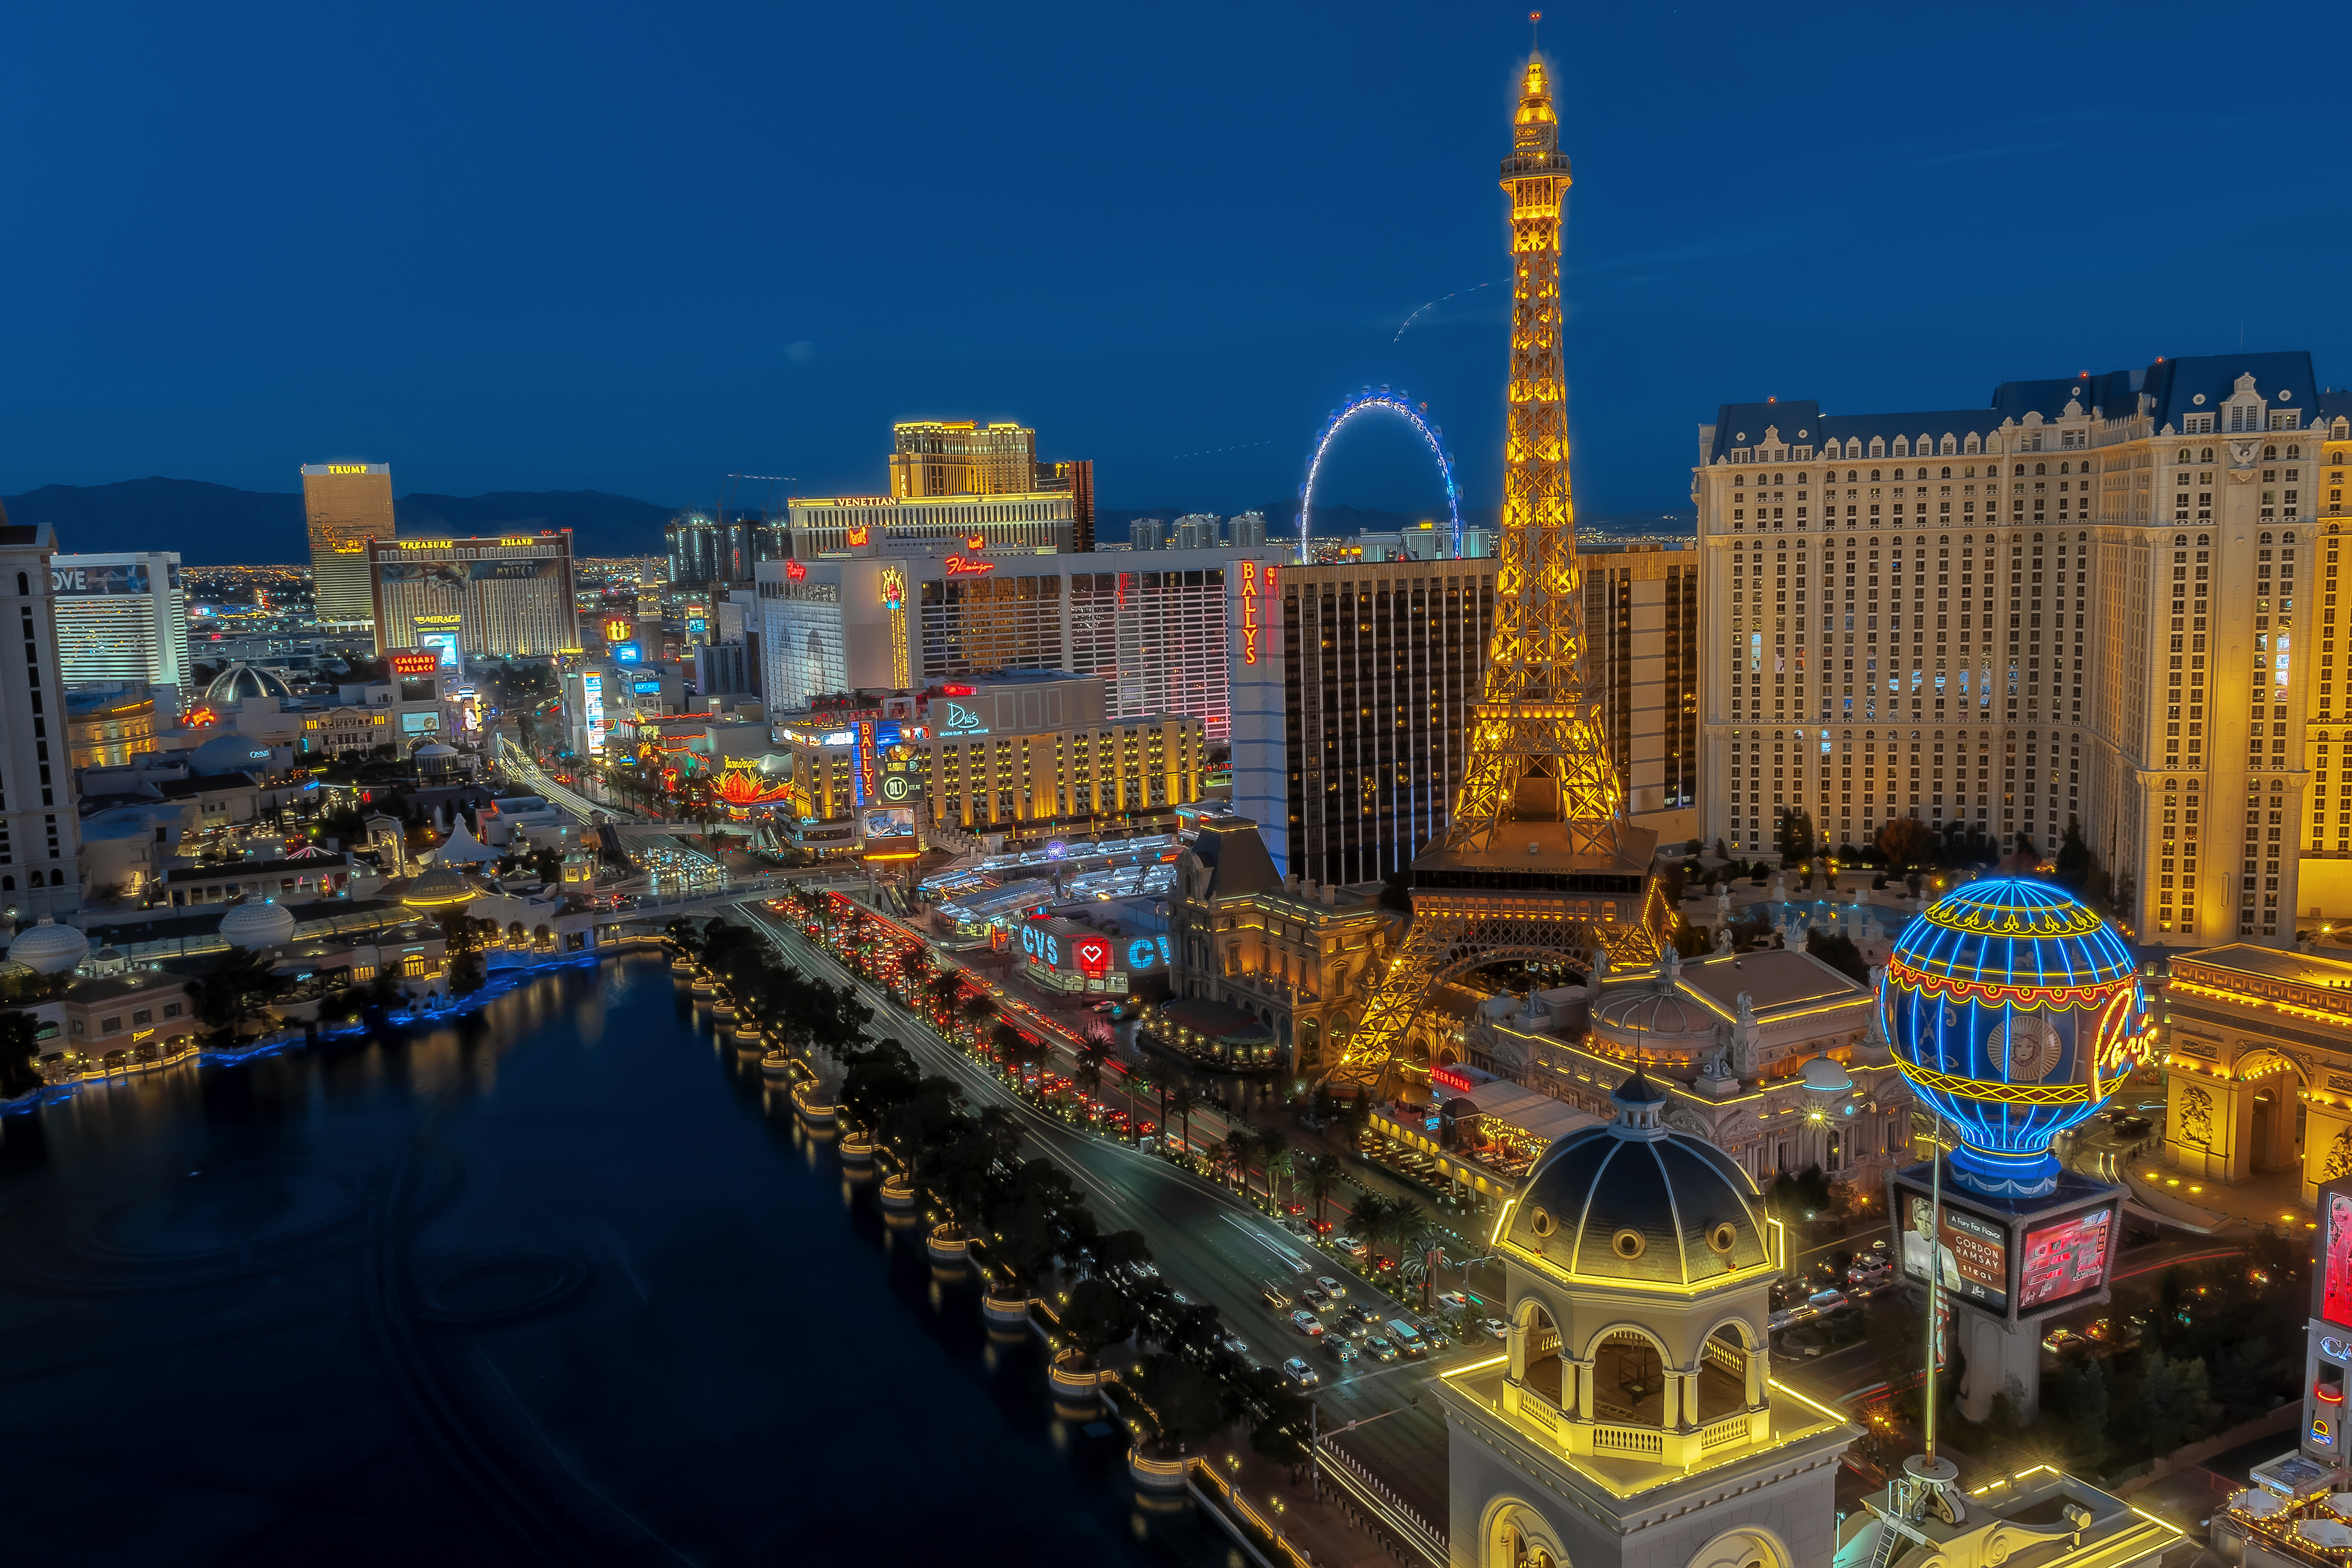
bracken, geotagged, las vegas, nevada, united states, usa, architecture, bellagio, Bellagio Fountain, blue hour, city, cityscape, Clark County, Clark County Nevada, Clark County NV, dark, downtown, Dowtown Las Vegas, dusk, Flamingo Hotel, hdr, high dynamic range, hotel, landmark, las, las vegas boulevard, Las Vegas Lights, Las Vegas Luxury Hotel, Las Vegas NV, las vegas strip, light trails, long exposure, lv, neon sign, night, night photography, nightscape, nv, sky, sony, SONY a6500, SONY Alpha 6500, sony mirrorless, The Cosmopolitan of Las Vegas, traffic, travel photography, twilight, vacation, view, vista